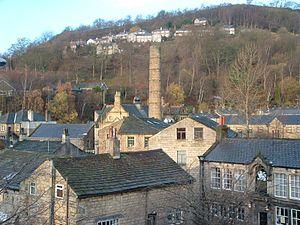
Le Pennine Way est un National Trails de 268 milles en Angleterre, avec une petite section en Écosse. L'itinéraire se déroule d'Edale, dans le nord du Derbyshire Peak District, à Kirk Yetholm juste à l’intérieur de la frontière écossaise, en passant par les Yorkshire Dales et le parc national du Northumberland. Le chemin longe les Pennines, parfois décrites comme l'épine dorsale de l'Angleterre. Bien qu’il ne s’agisse pas du plus long sentier national du Royaume-Uni, il est selon l’association The Ramblers « l’un des plus connus et des plus difficiles de Grande-Bretagne ».